Dundalk

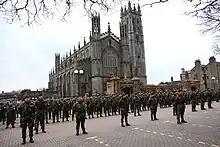
Parade in Dundalk in 2010 for troops bound for Chad

There was no strategic military action in north Louth during the Irish War of Independence. Activity consisted of acts of sabotage and attacks on the RIC to seize arms. Arson attacks were a feature of the period in particular. Crown forces committed reprisal attacks in response, hardening support for Sinn Féin. In the aftermath of a shooting of an RIC auxiliary on 17 June 1921, brothers John and Patrick Watters were taken from their home at the Windmill Bar and shot dead. The British authorities subsequently suppressed the "Dundalk Examiner" newspaper for reporting on the incident, and smashed its printing presses. Volunteers from the area led by Frank Aiken were more active in Ulster, and were responsible for the derailing of a military train at Adavoyle railway station, 13 km north of Dundalk, which killed three soldiers, the train's guard, and dozens of horses.